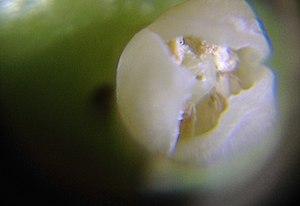
Une fleur du C. microspadix
Chamaedorea microspadix, est un palmier originaire des forêts du centre montagneux du Mexique qui forme dans la nature des touffes très denses mesurant 3 m de haut. Il pousse en sous-bois humide.